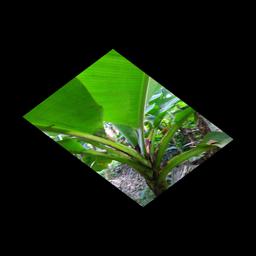
Label: JAHAJI LEAF